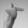
ASL letter: T